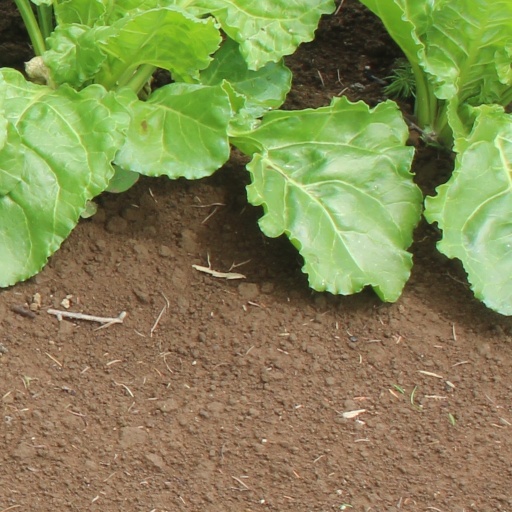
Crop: sugar beet